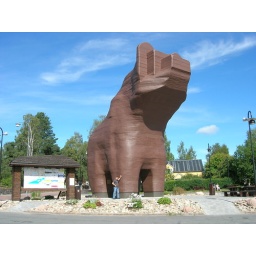
The world's biggest wooden bear in Sveg. Note Jan by its front leg